Brad Ottens

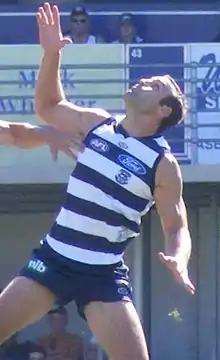
Ottens playing for Geelong in 2008.

In search of a ruckman and key forward target, Geelong picked up Ottens in a trade for the 2005 season. After debuting in Round 1, and becoming the one thousandth player to play a game for Geelong, he again struggled to have a major impact in the first year at his new club. He was the subject of an infamous post-match press conference by Mark Thompson in 2005. Here Thompson defended Ottens by saying "For some silly reason, you people want to assassinate him. It's just rubbish. You people, all of you, ALL OF YOU, leave him alone!" Some see it as a defining moment for Brad.